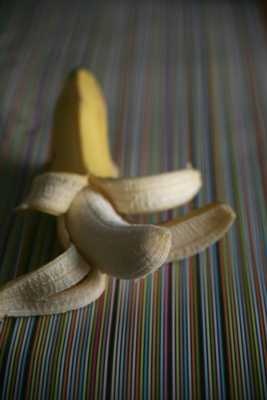
Label: Banana